Joseph Laniel

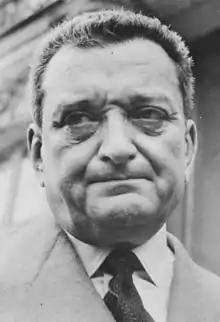
Laniel in 1951

Joseph Laniel (12 October 18898 April 1975) was a French conservative politician of the French Fourth Republic, who served as Prime Minister for a year from 1953 to 1954. During the middle of his tenure as Prime Minister Laniel was an unsuccessful candidate for the French Presidency, a post won by René Coty.